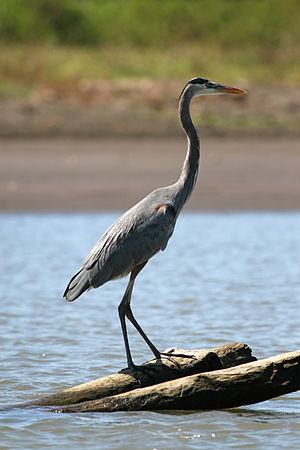
Grand héron, photo prise dans le Tortuguero national park (Costa Rica)
Le Grand Héron est une espèce d'oiseaux de la famille des ardéidés.